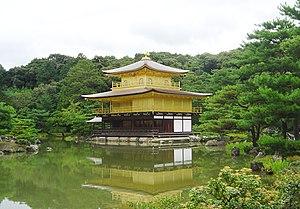
le Pavillon d'Or (kinkaku) à Kyoto, fr:Japon. 日本語: 金閣寺、京都、日本."